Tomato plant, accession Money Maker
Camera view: horizontal (90 deg, fisheye); turntable rotation: 90 degrees
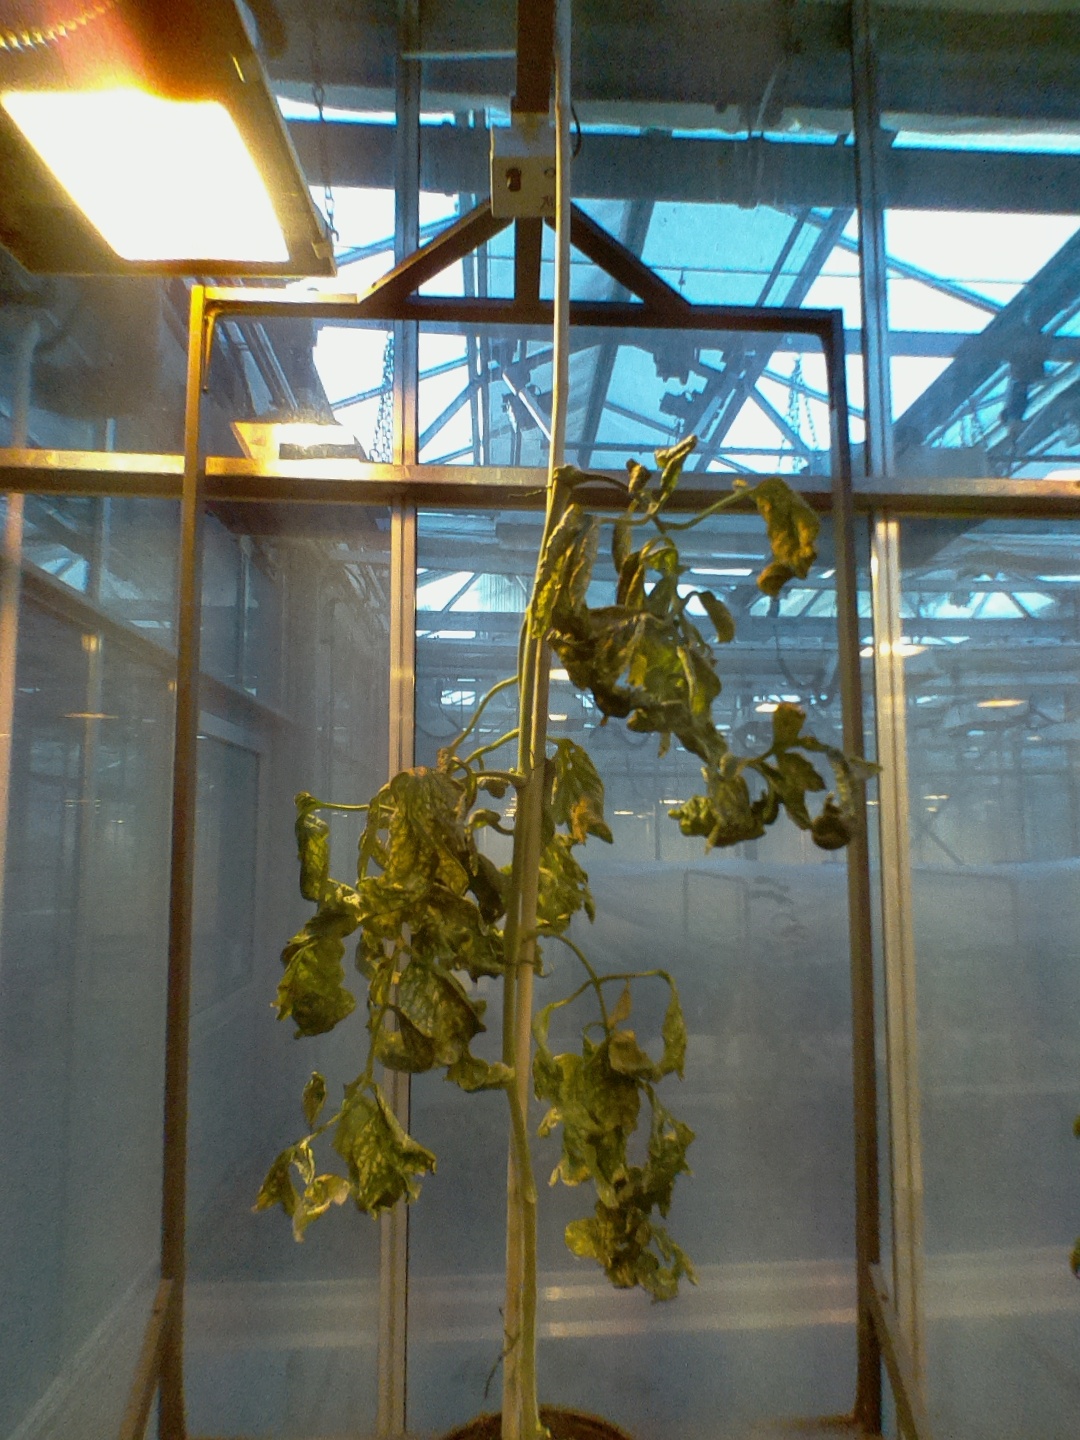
BBCH growth stage 52: 2 inflorescences visible